Frightmare (wrestler)

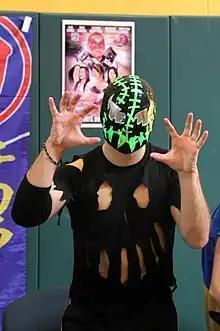
Frightmare in September 2012

Stephen Delicato (born 1990) is an American professional wrestler, better known under his ring name Frightmare. He performed in the Chikara professional wrestling promotion, where he was a former Young Lions Cup Champion. He has also worked for promotions such as Evolve Wrestling, International Wrestling Cartel, IWA East Coast, Jersey All Pro Wrestling, and Synergy Professional Wrestling, where he is a 2-time Synergy Pro Wrestling Champion.